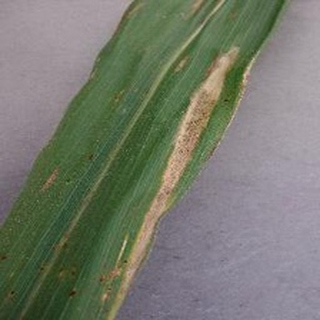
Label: corn_northern_leaf_blight